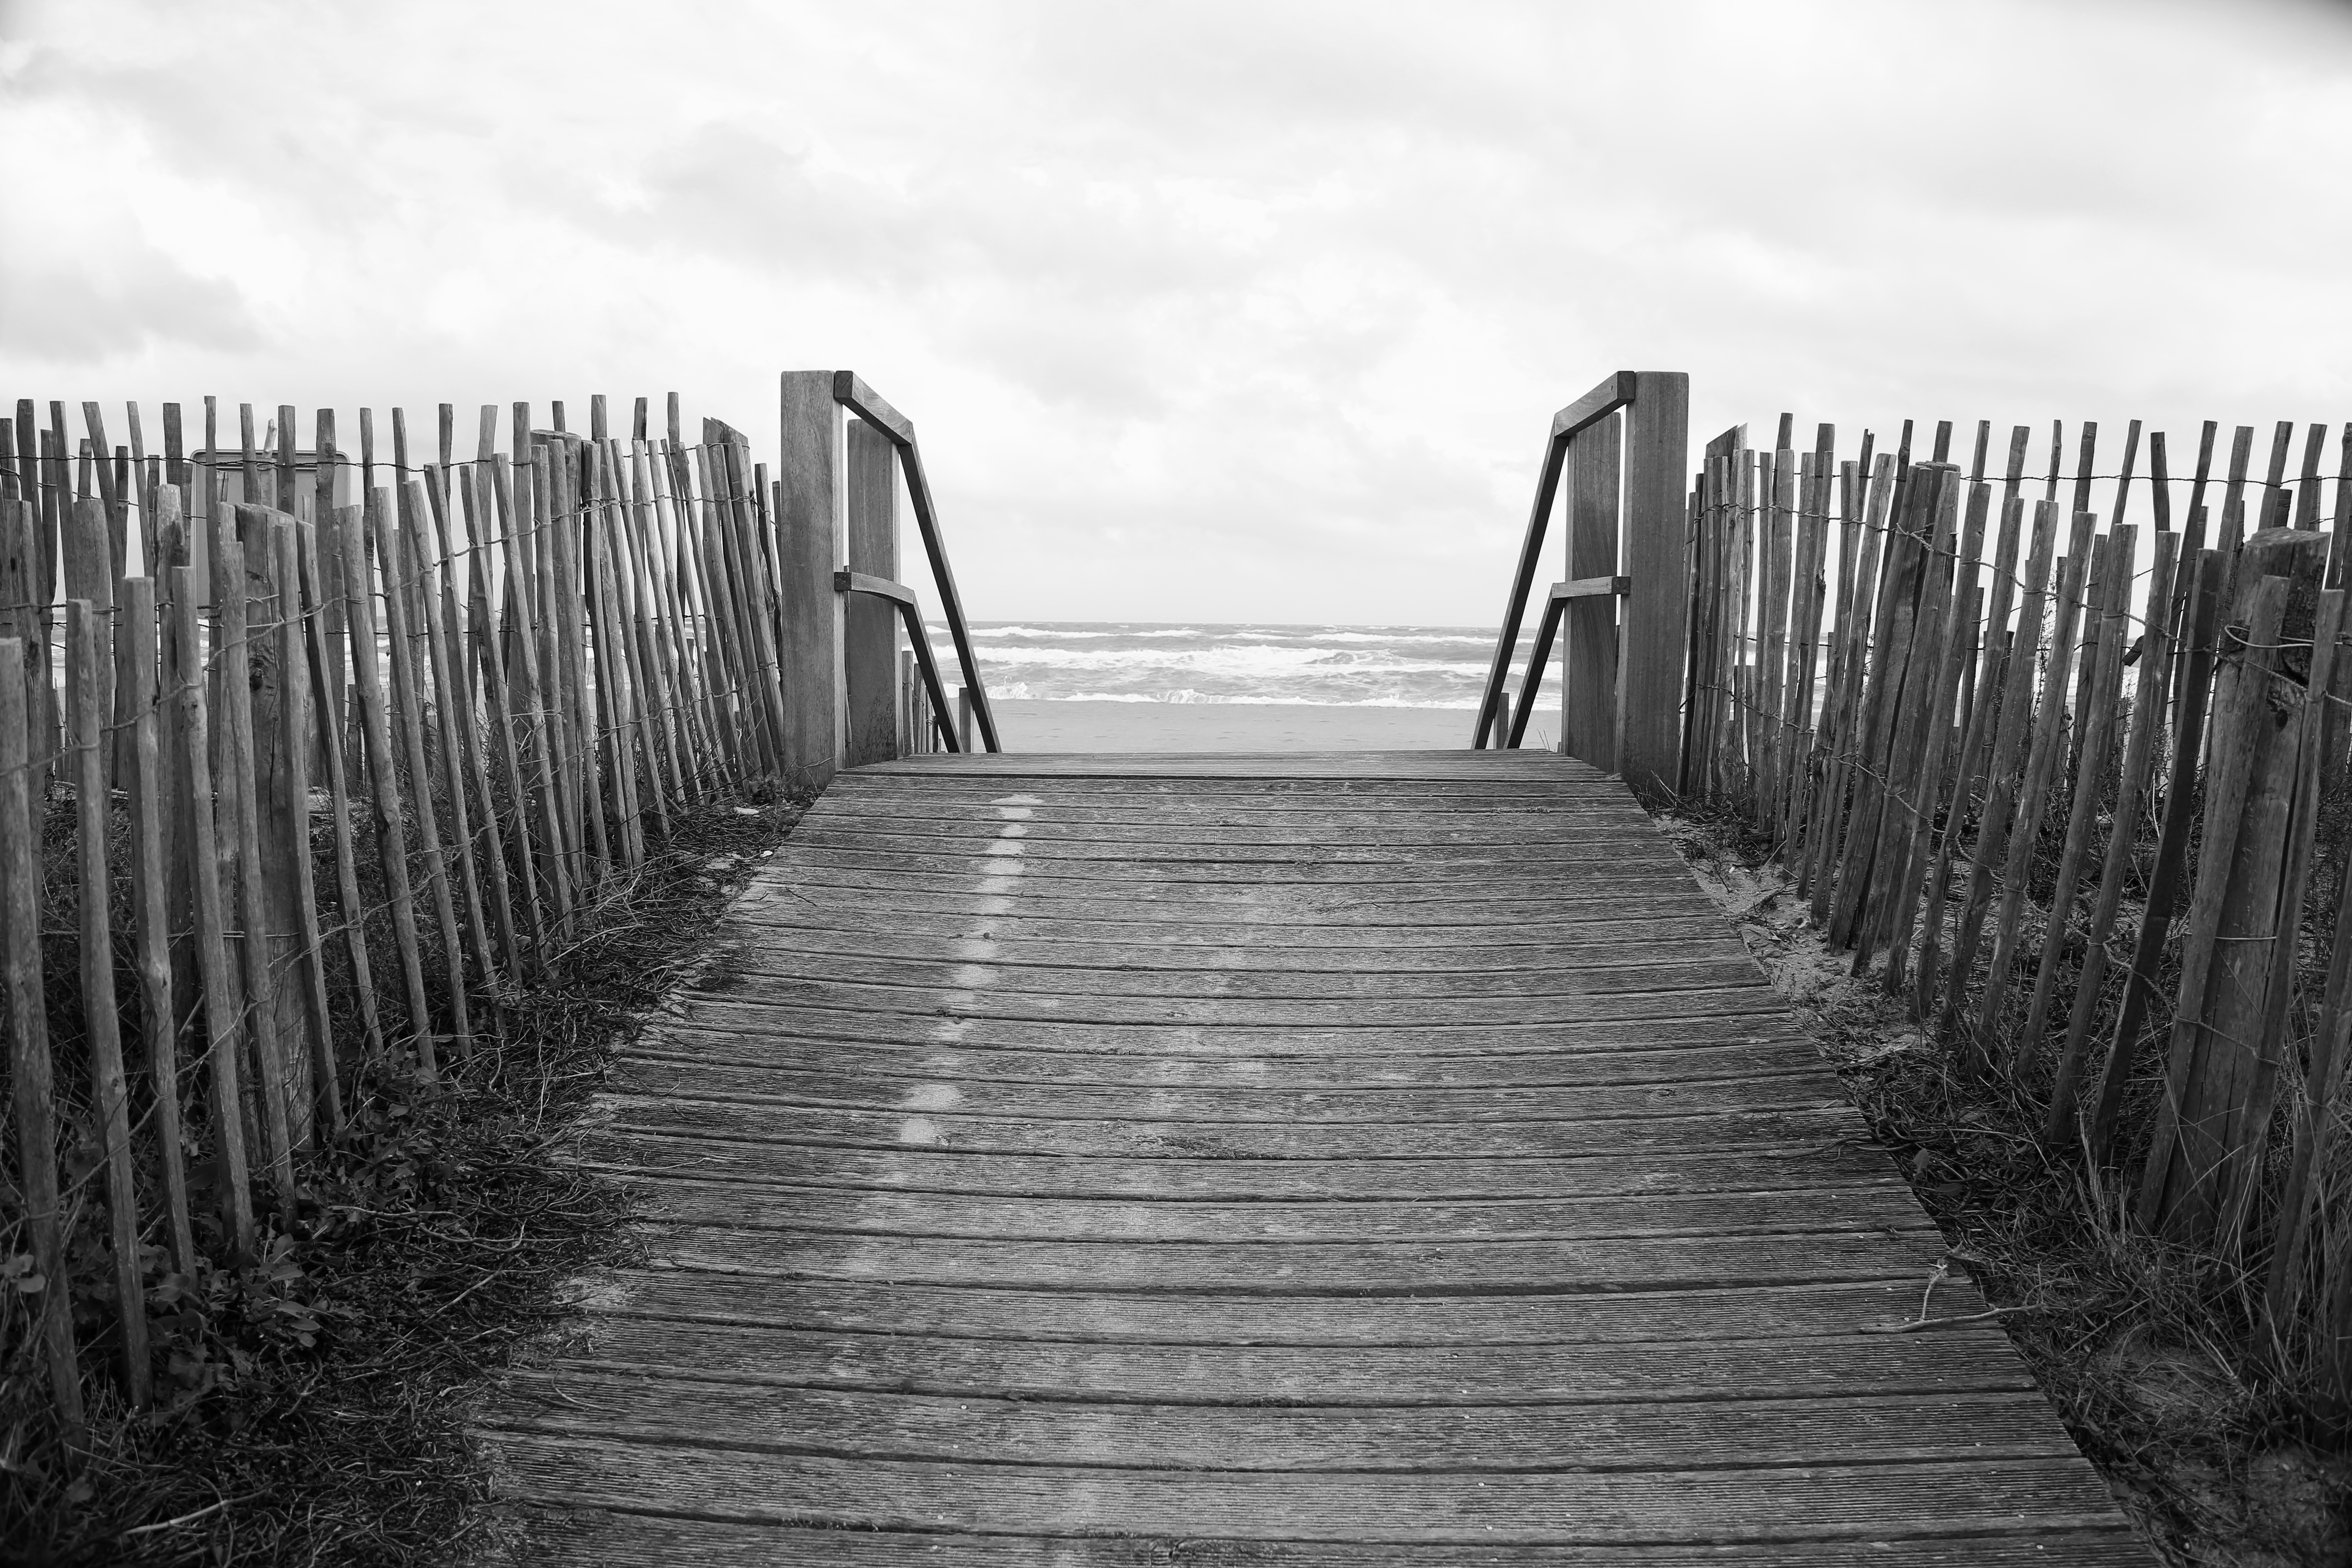
beach, landscape, sea, nature, sand, black and white, boardwalk, wood, bridge, pier, walkway, line, black, monochrome, closing, wooden fence, palisade, monochrome photography